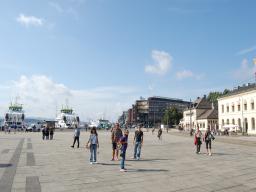
Label: Background_without_leaves